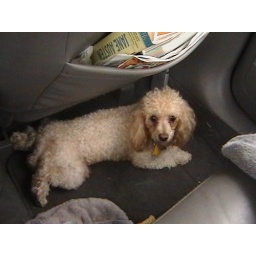
daisy in the car